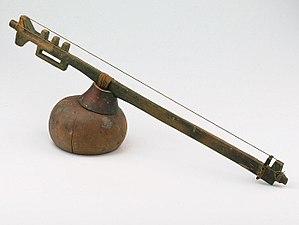
L’Afrique est un continent qui couvre 6 % de la surface de la Terre et 20 % de la surface des terres émergées. Sa superficie est de 30 415 873 km² avec les îles, ce qui en fait la troisième mondiale si l'on compte l'Amérique comme un seul continent. Avec plus de 1,2 milliard d'habitants, l'Afrique est le deuxième continent le plus peuplé après l'Asie et représente 16,4 % de la population de la planète en 2016. Le continent est bordé par la mer Méditerranée au nord, le canal de Suez et la mer Rouge au nord-est, l’océan Indien au sud-est et l’océan Atlantique à l’ouest.
Le mvett, parfois écrit mvet ou mver, désigne un instrument de musique à cordes. Orthographié avec une majuscule, le terme définit un ensemble de récits guerriers qui se joue accompagné dudit instrument. Mvett désigne donc à la fois la harpe-cithare ainsi que les récits héroïques que déclame un barde appelé mbom-mvett.